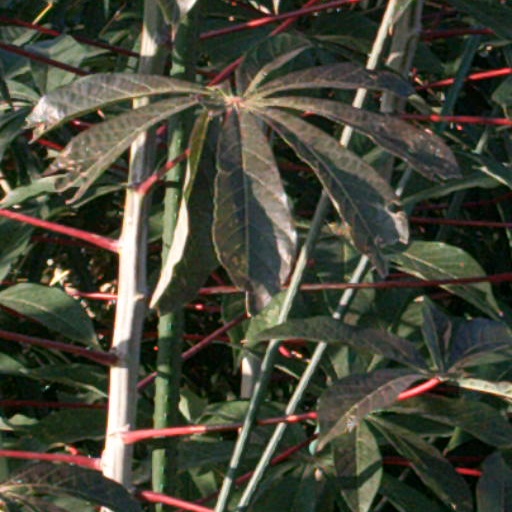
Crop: cassava